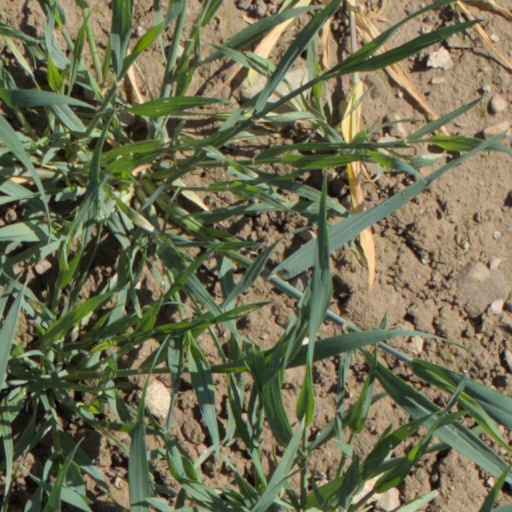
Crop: wheat